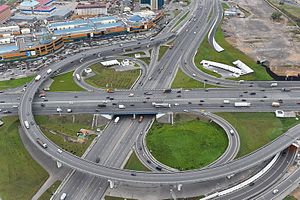
MKAD / Galleri
MKAD er det translittererede navn på den ringvej, der omkranser byen Moskva. Det russiske navn er МКАД, som er et akronym for russisk: Московская кольцевая автомобильная дорога, tr. Moskovskaja koltsevaja avtomobilnaja doroga.